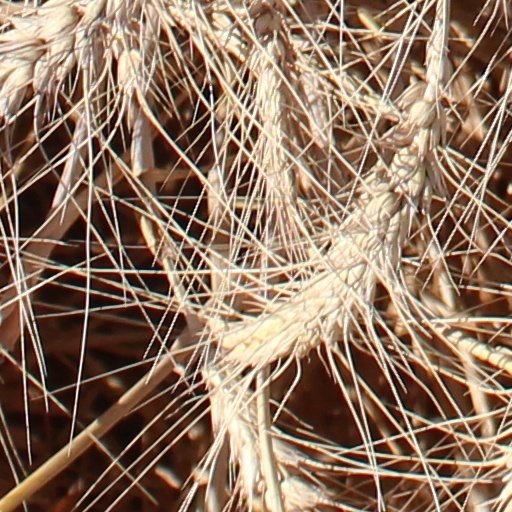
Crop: wheat